Mino (rapper)

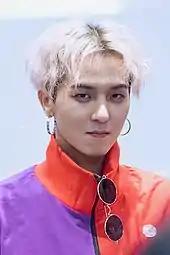
Mino at Winner's autograph event on April 22, 2018.

Mino launched an exhibition in early October 2018 called "Burning Planet" in collaboration with Gentle Monster. Hypebeast praised the exhibition's symbolism, and noted the way it portrayed a "burnout" culture where societies literally work themselves to death. Notably, celebrities such as actor Lee Dong-hwi, Block B's P.O, Li Yi Feng and many others visited the exhibition. The exhibition was held for a month.